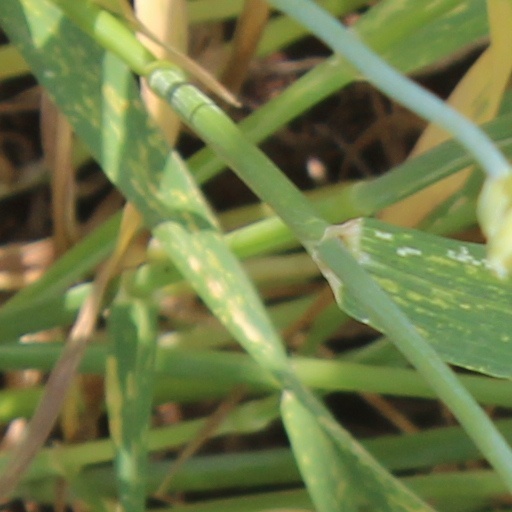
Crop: wheat